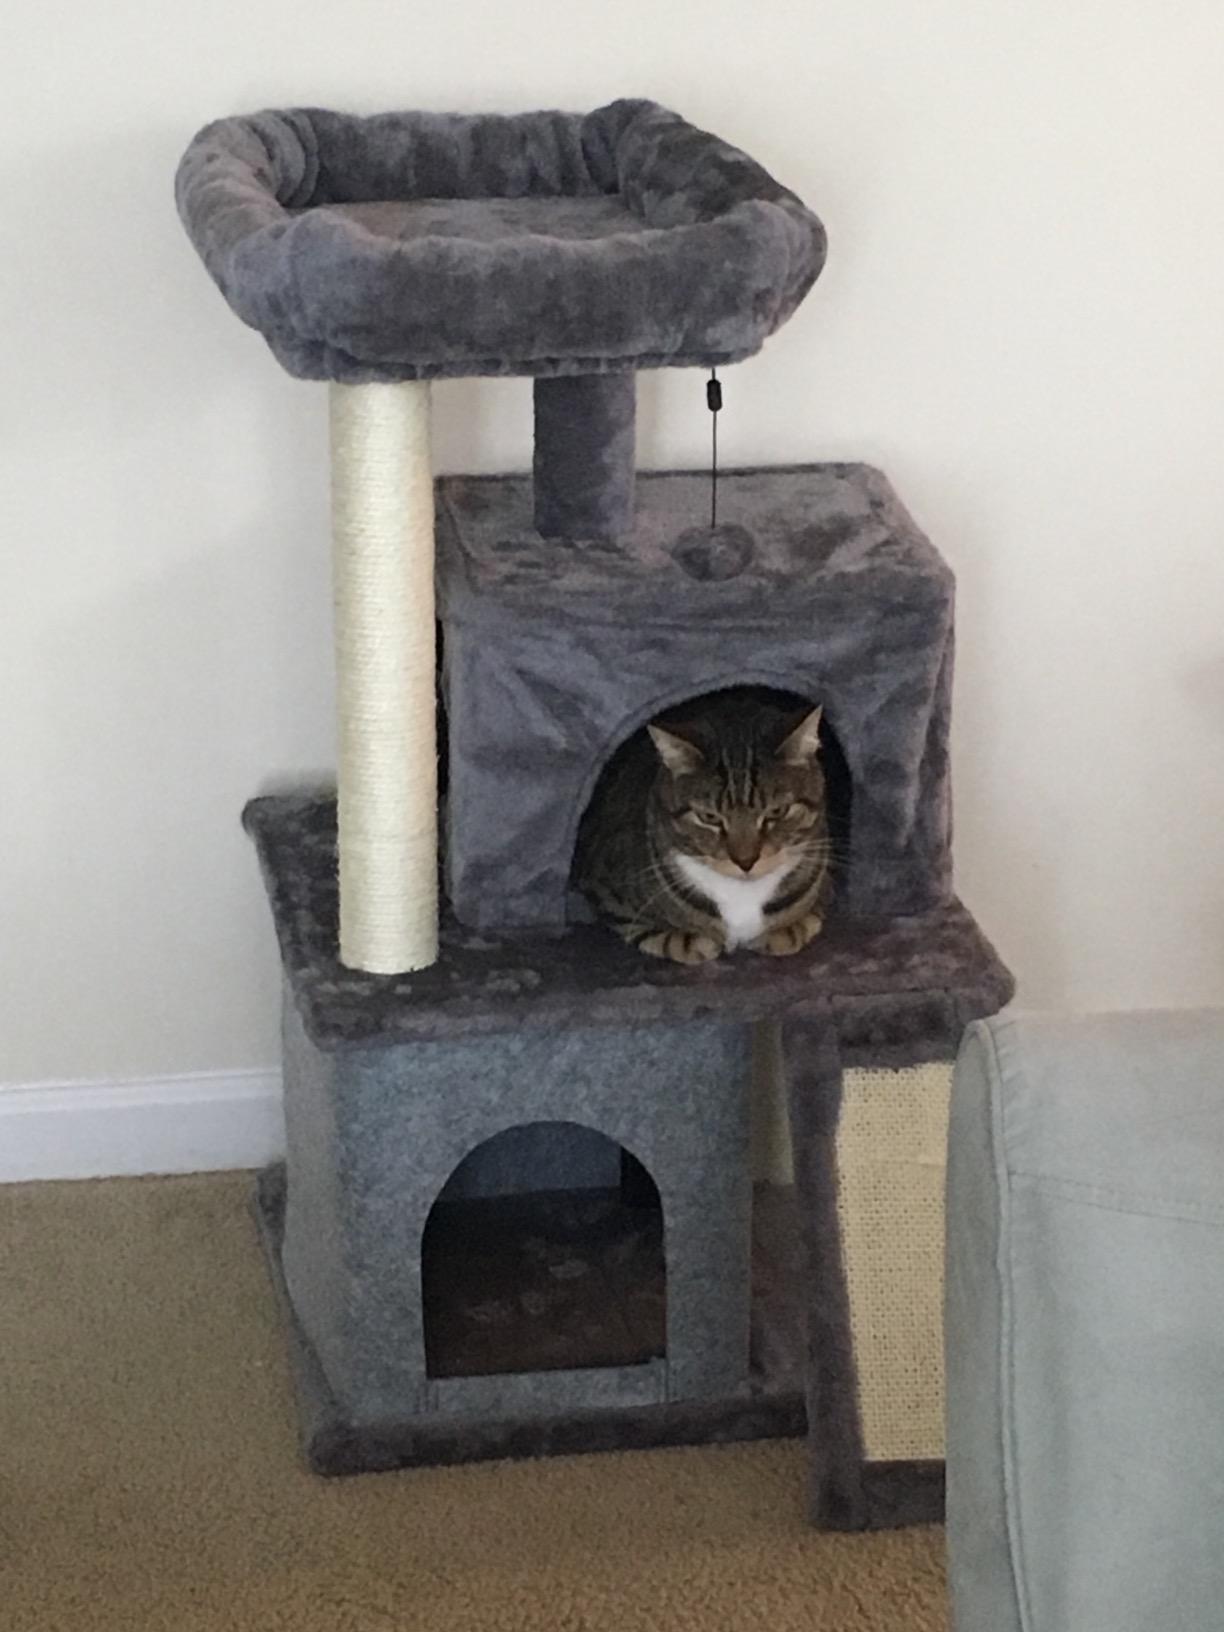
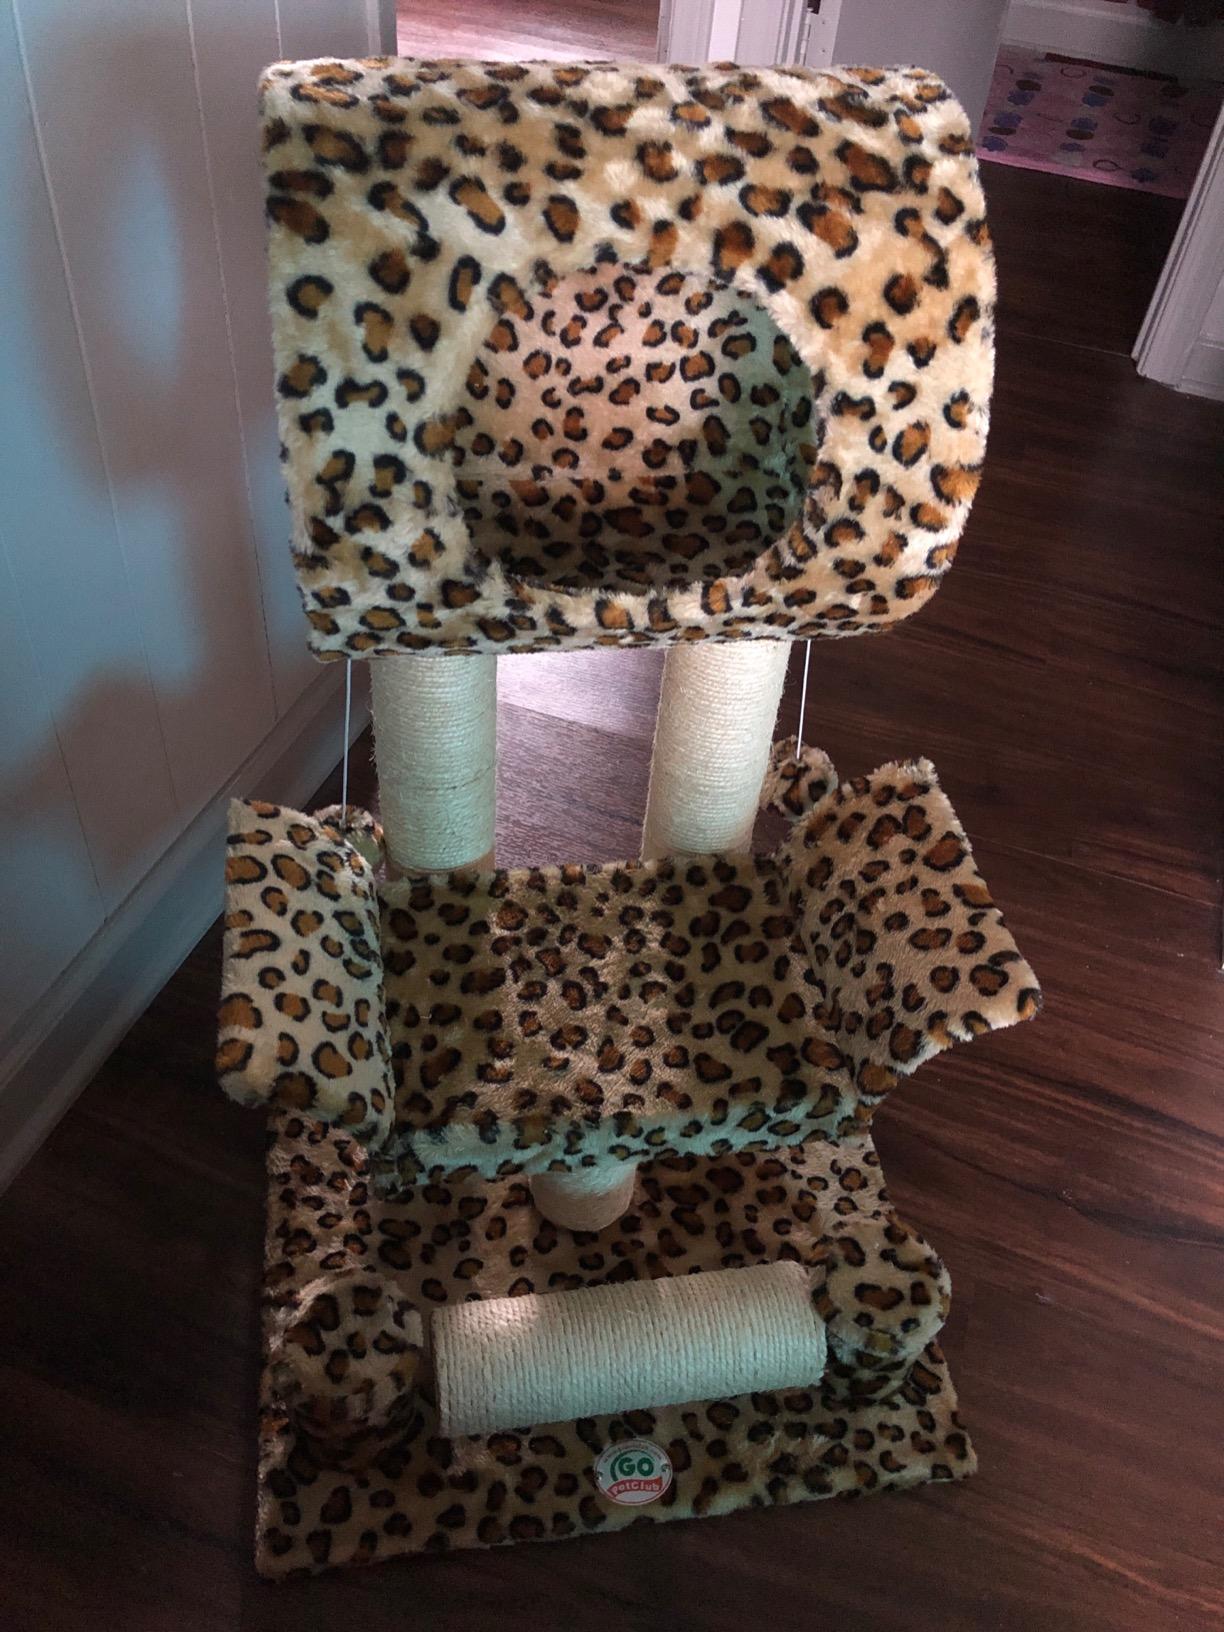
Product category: items_cat tree
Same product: no